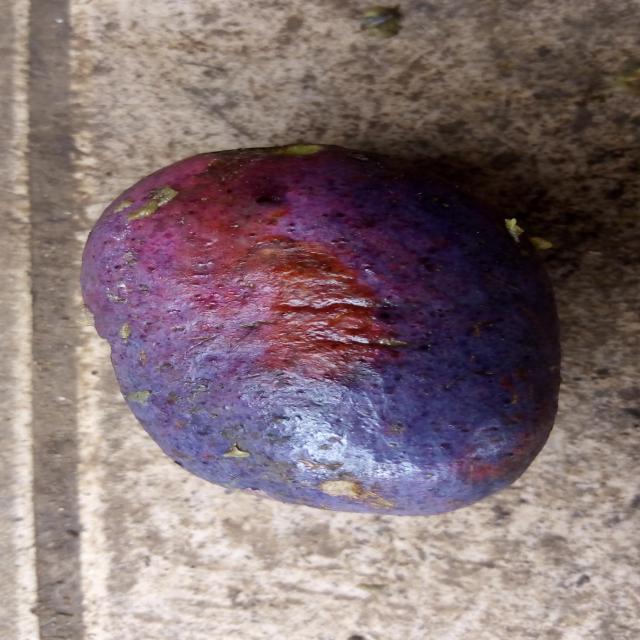
Plum grade: spotted